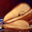
Label: pear